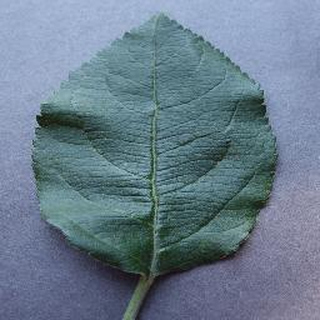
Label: healthy_apple